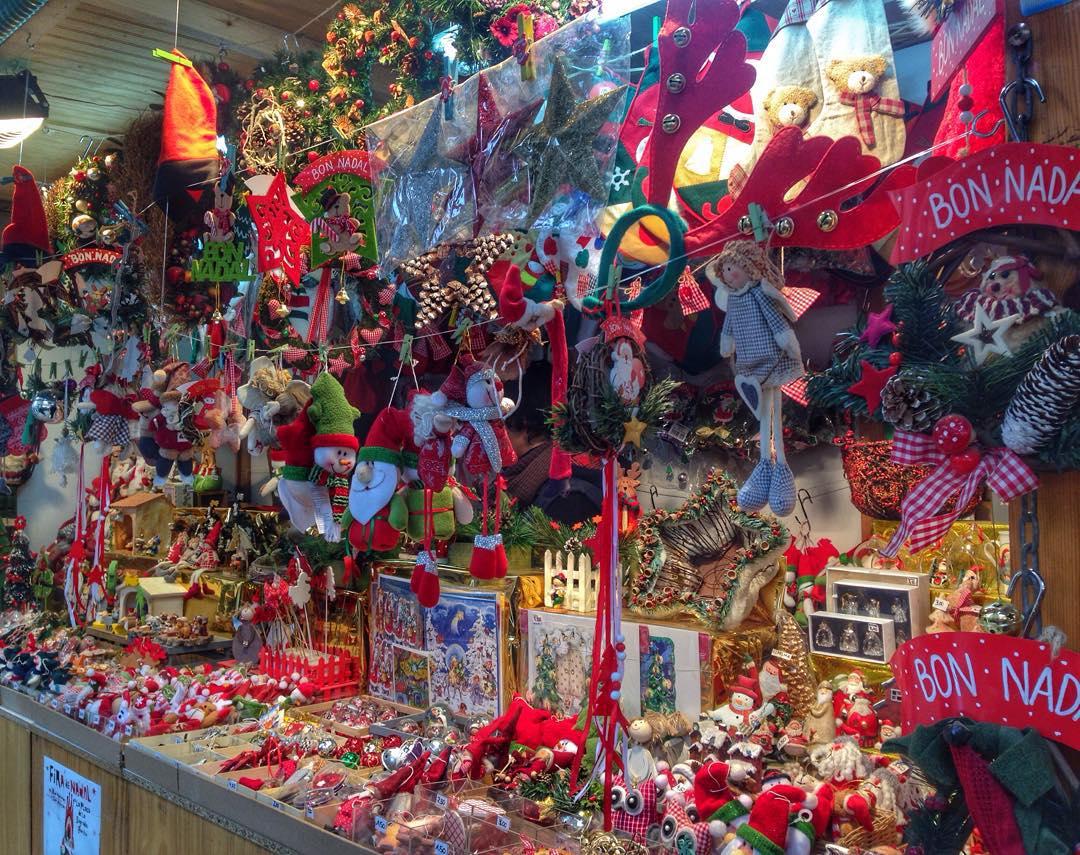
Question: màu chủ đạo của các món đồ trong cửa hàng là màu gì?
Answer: màu chủ đạo là màu đỏ